St Mary's Seminary

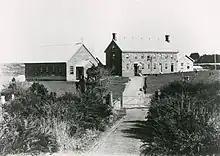
St Mary's College in Takapuna, pictured in the early 1920s after becoming St Joseph's Orphanage

St Mary's Seminary in Auckland, New Zealand, was established in 1850 by New Zealand's first Catholic bishop, Jean Baptiste François Pompallier. It operated until 1869.